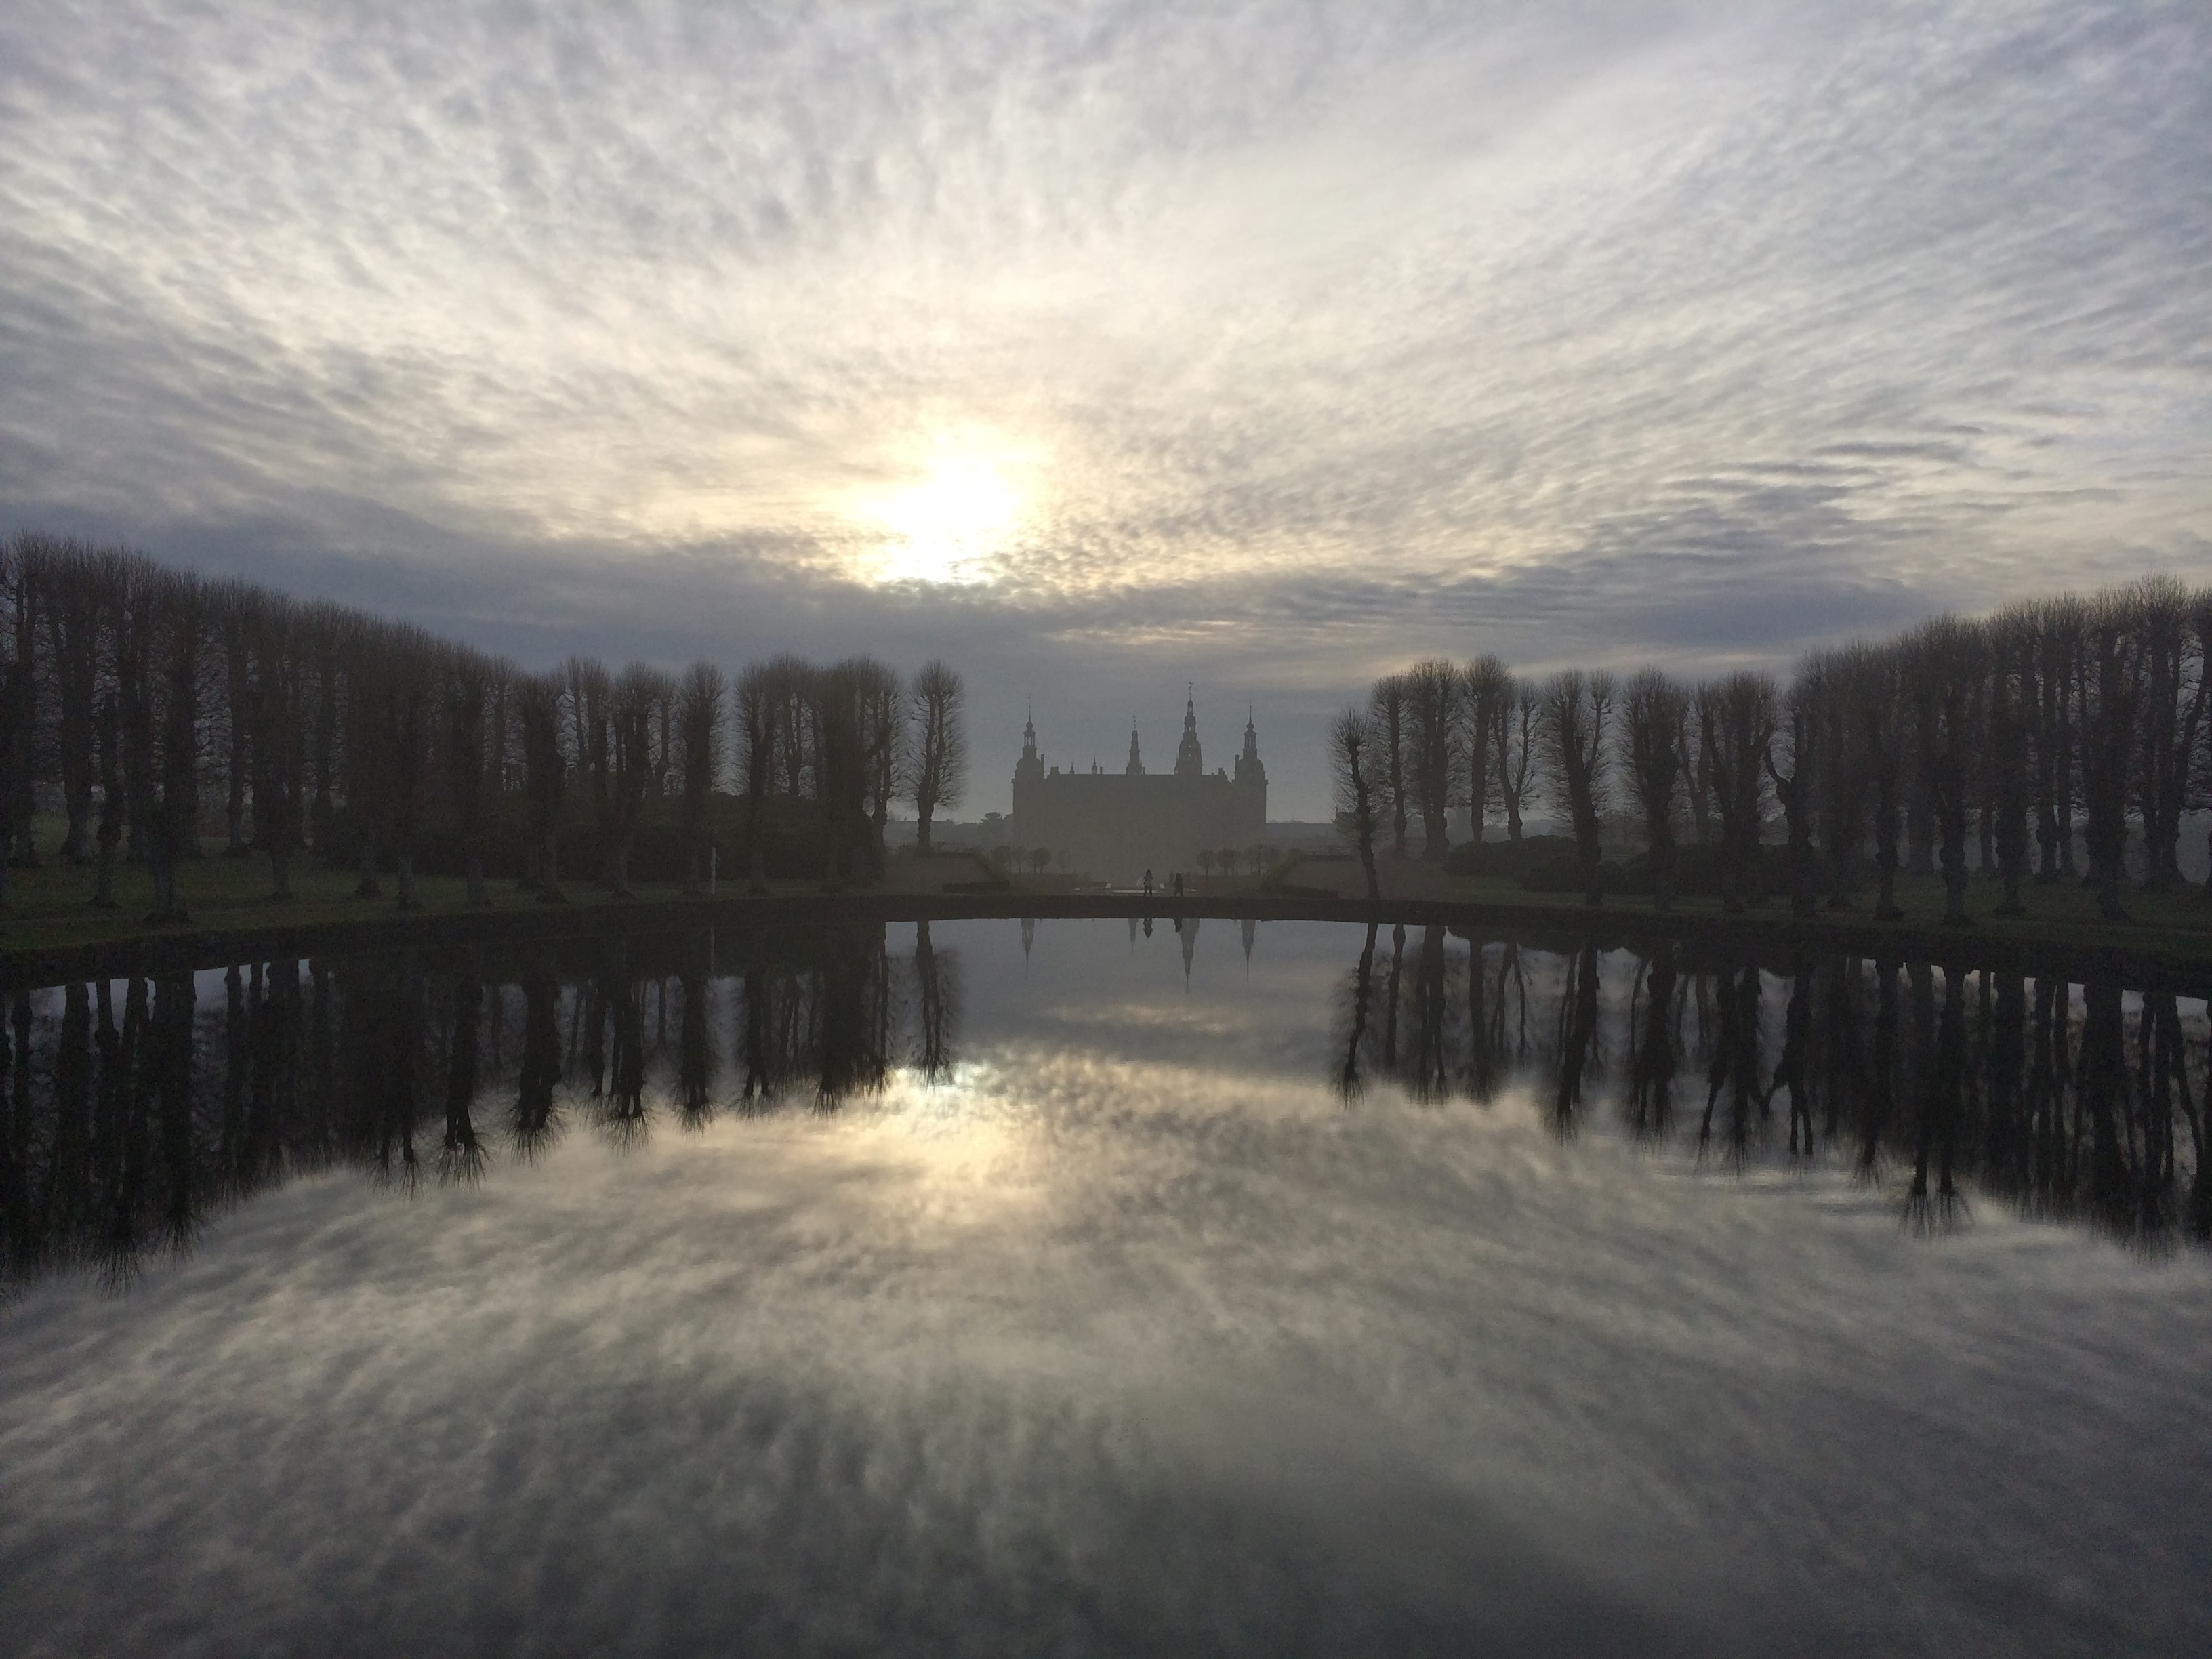
landscape, water, snow, winter, cloud, sky, sunrise, sunset, mist, sunlight, morning, lake, dawn, river, dusk, evening, reflection, natural, weather, castle, reservoir, waterway, loch, ro, ballance, atmospheric phenomenon